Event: Nepal Earthquake
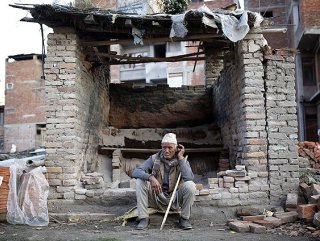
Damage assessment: damage